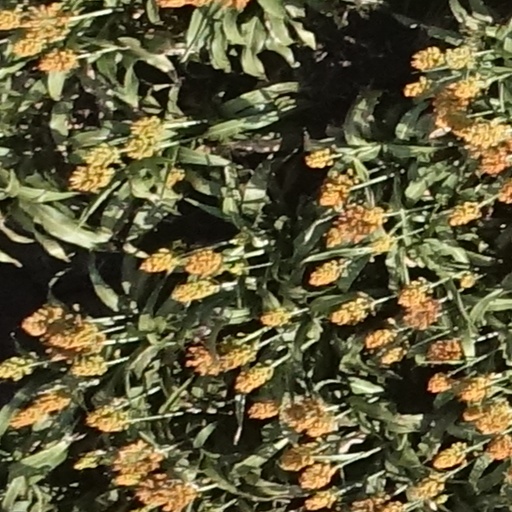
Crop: sorghum